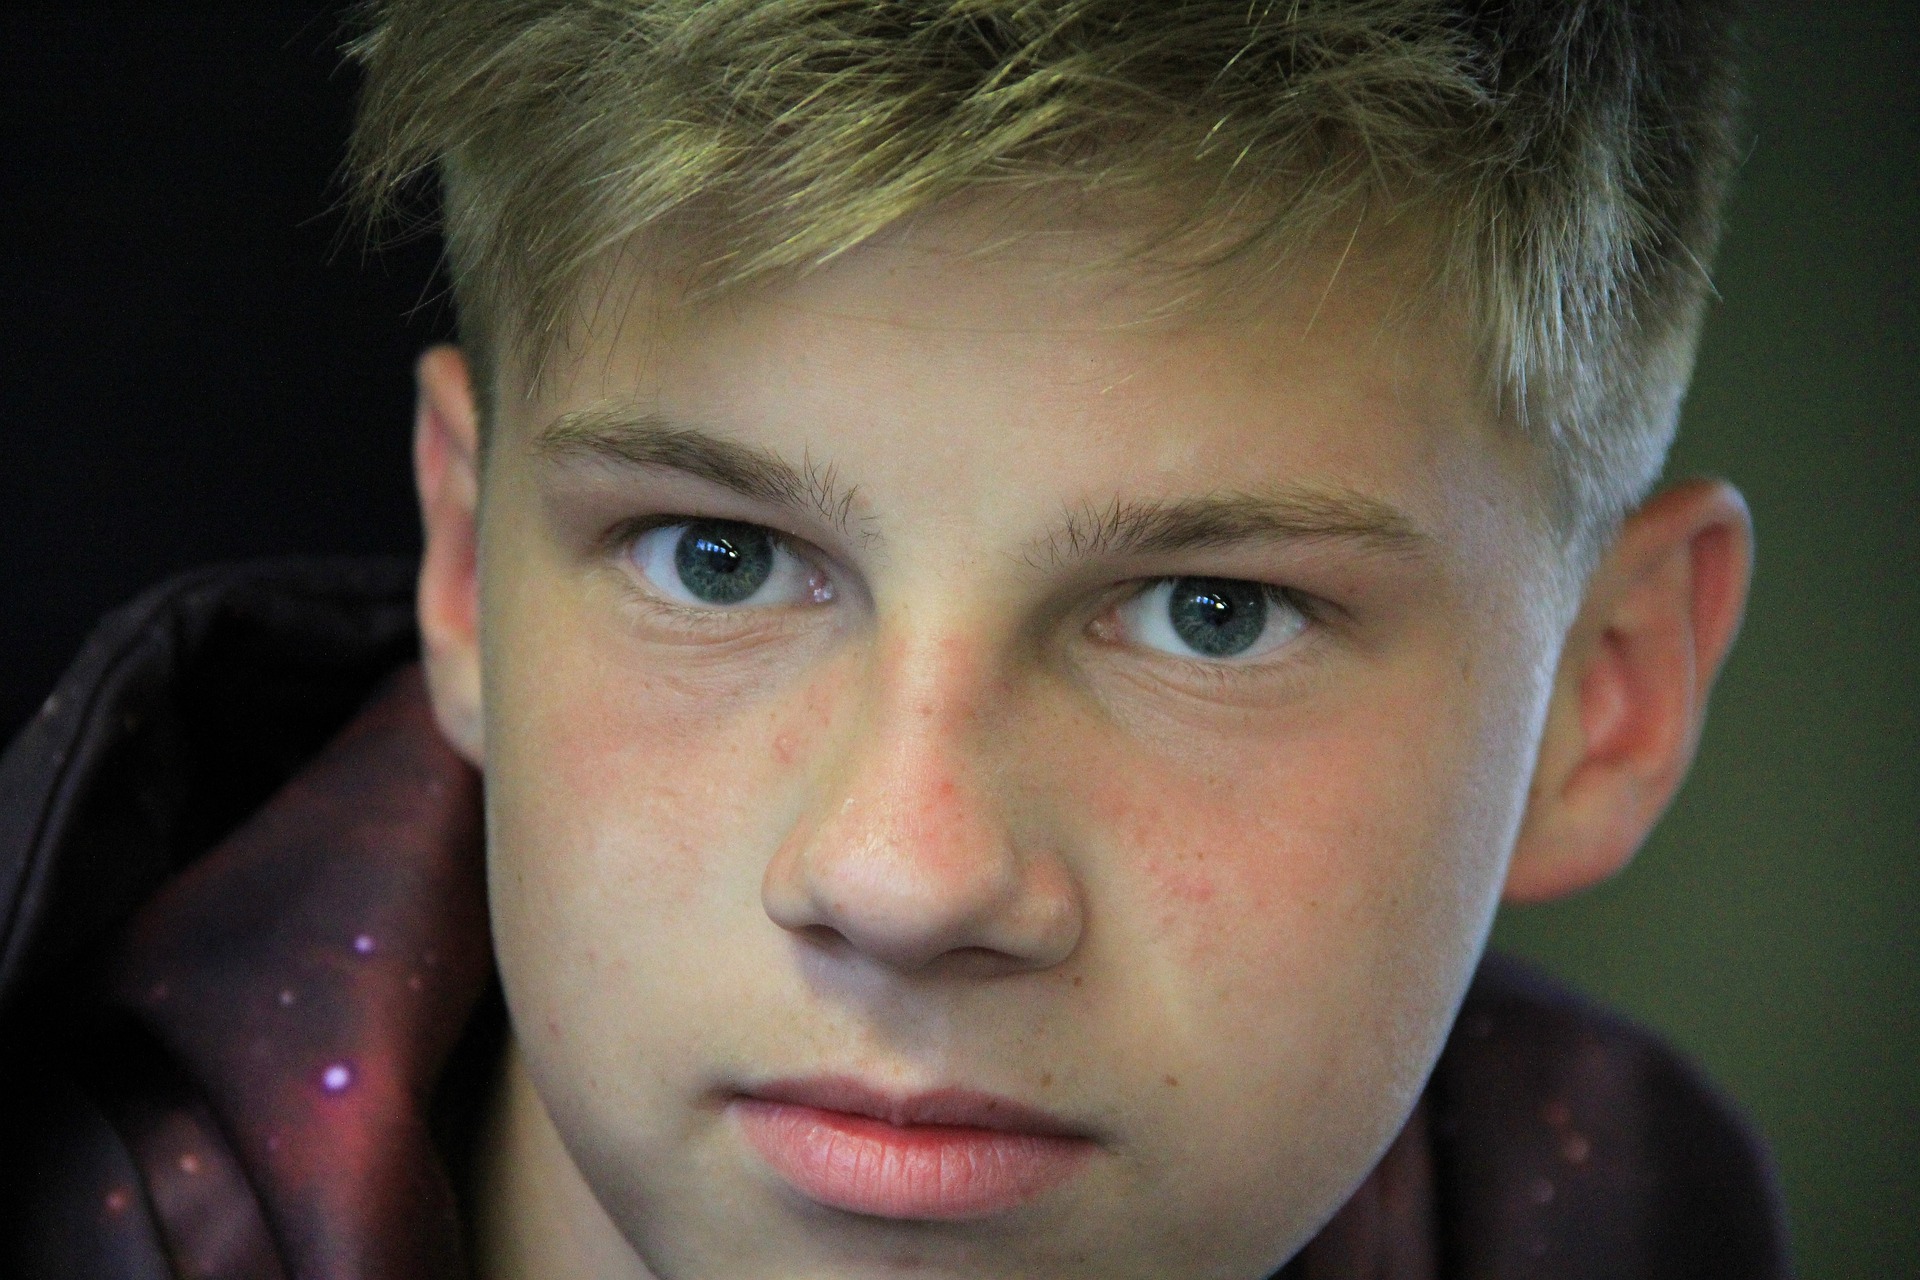
Gender: men